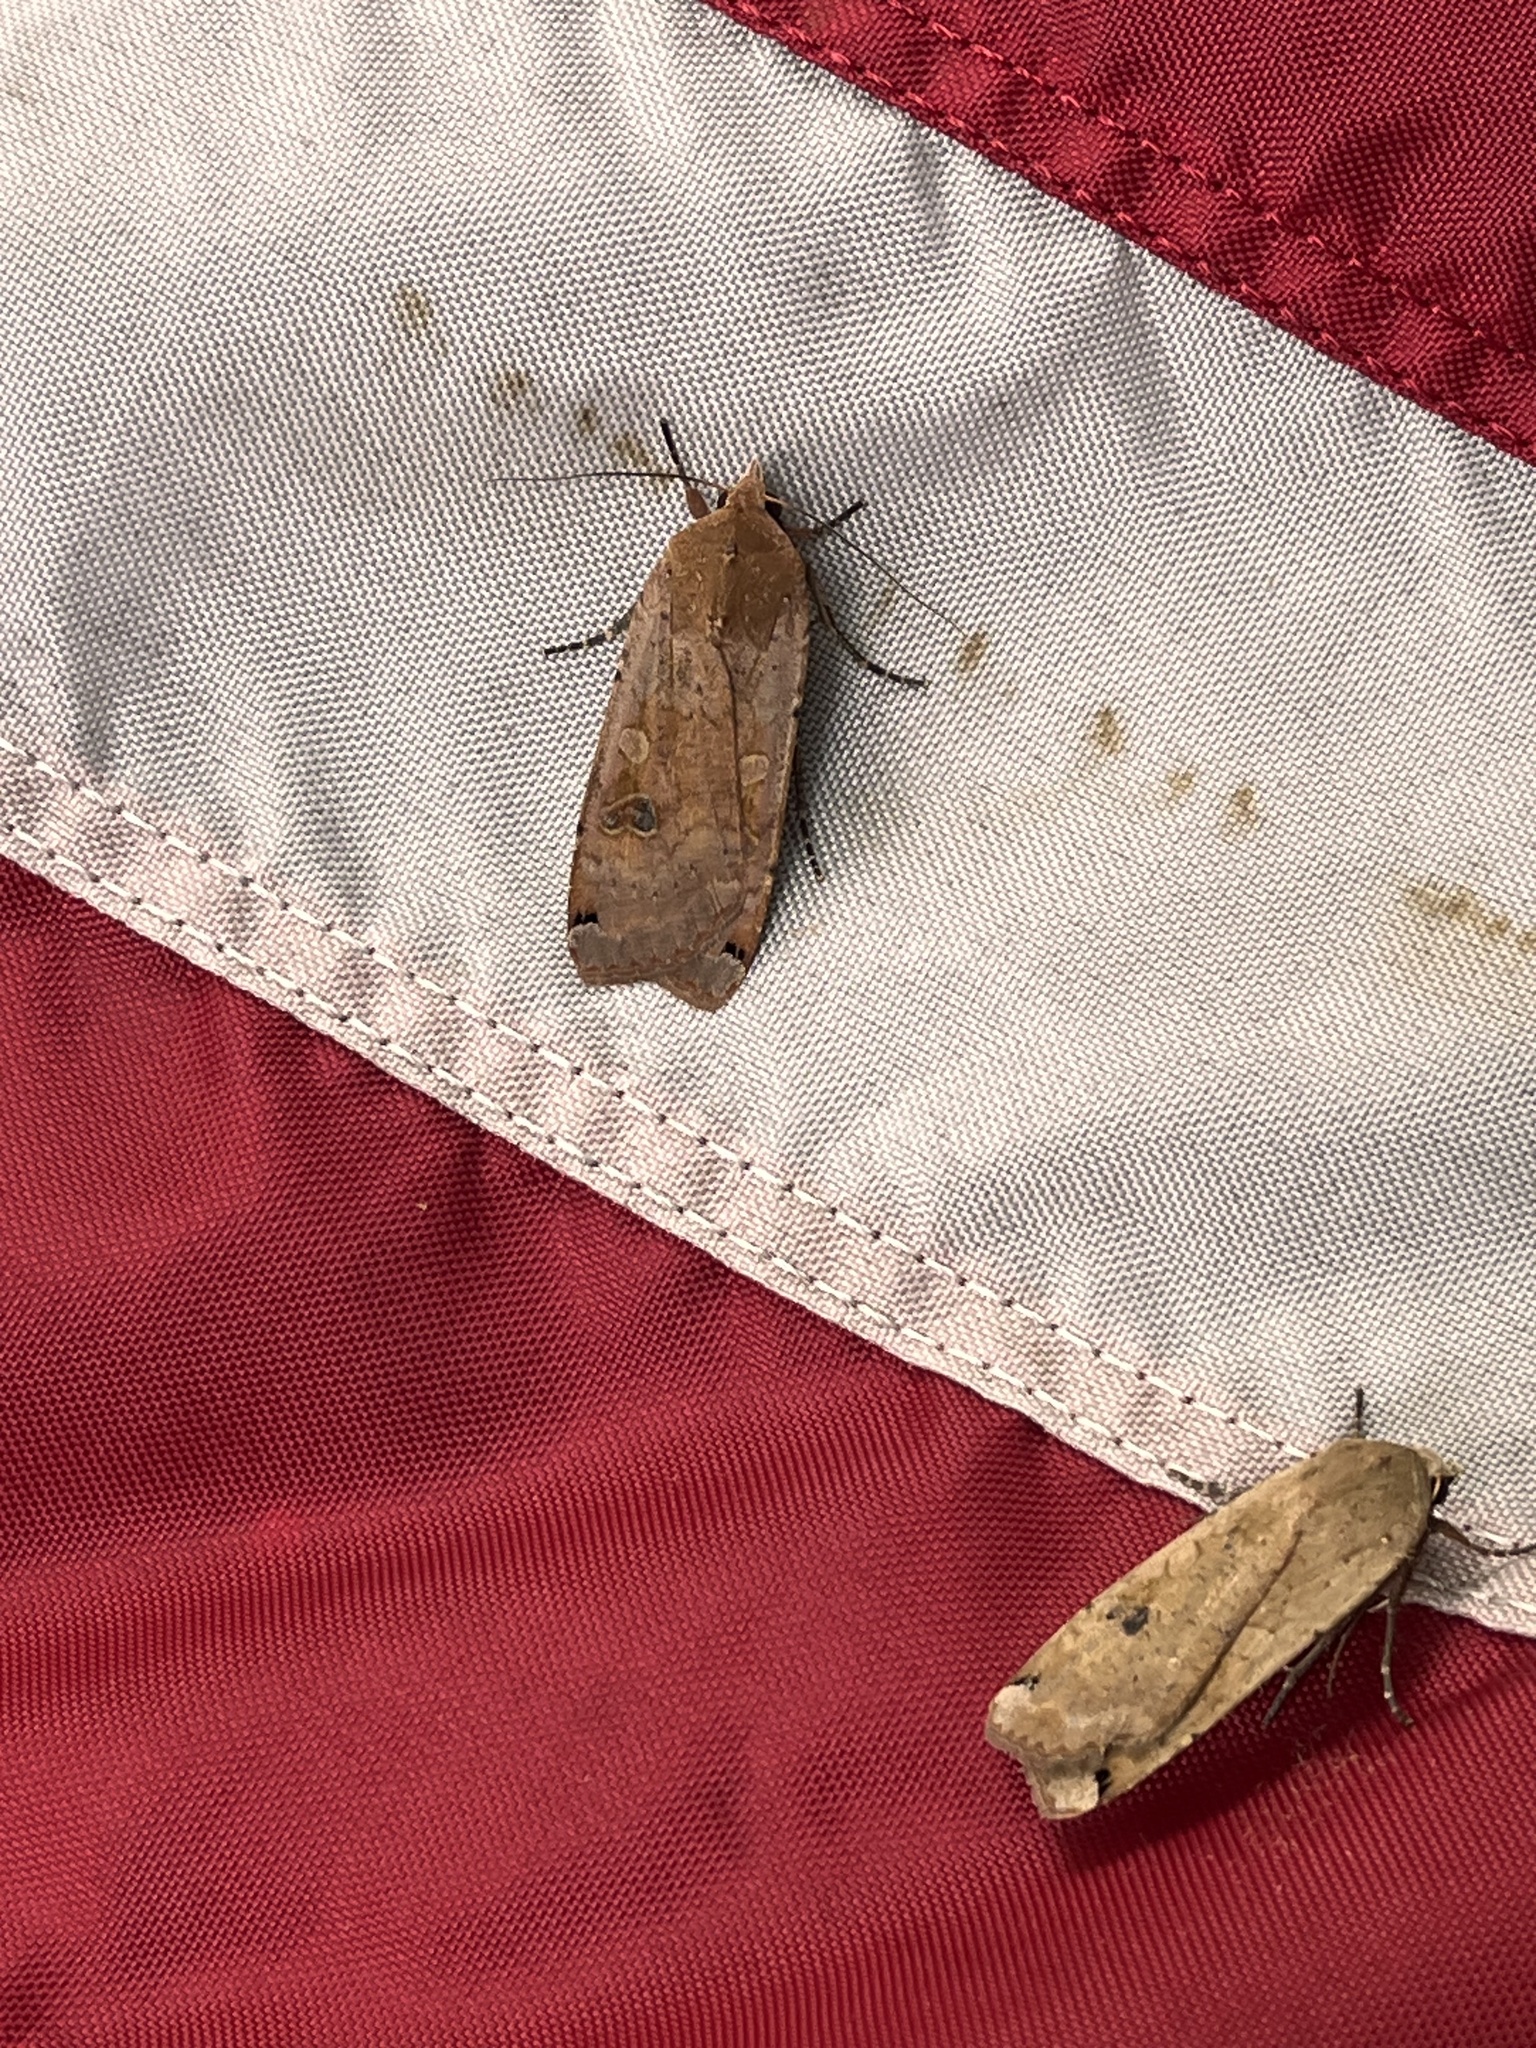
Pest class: cutworms